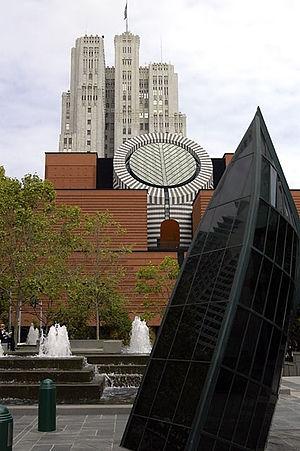
Musée d'art moderne de San Francisco.
Le musée d'Art moderne de San Francisco est un musée situé à San Francisco en Californie. Il est l'un des plus grands musées au monde consacré à l'art moderne et contemporain.